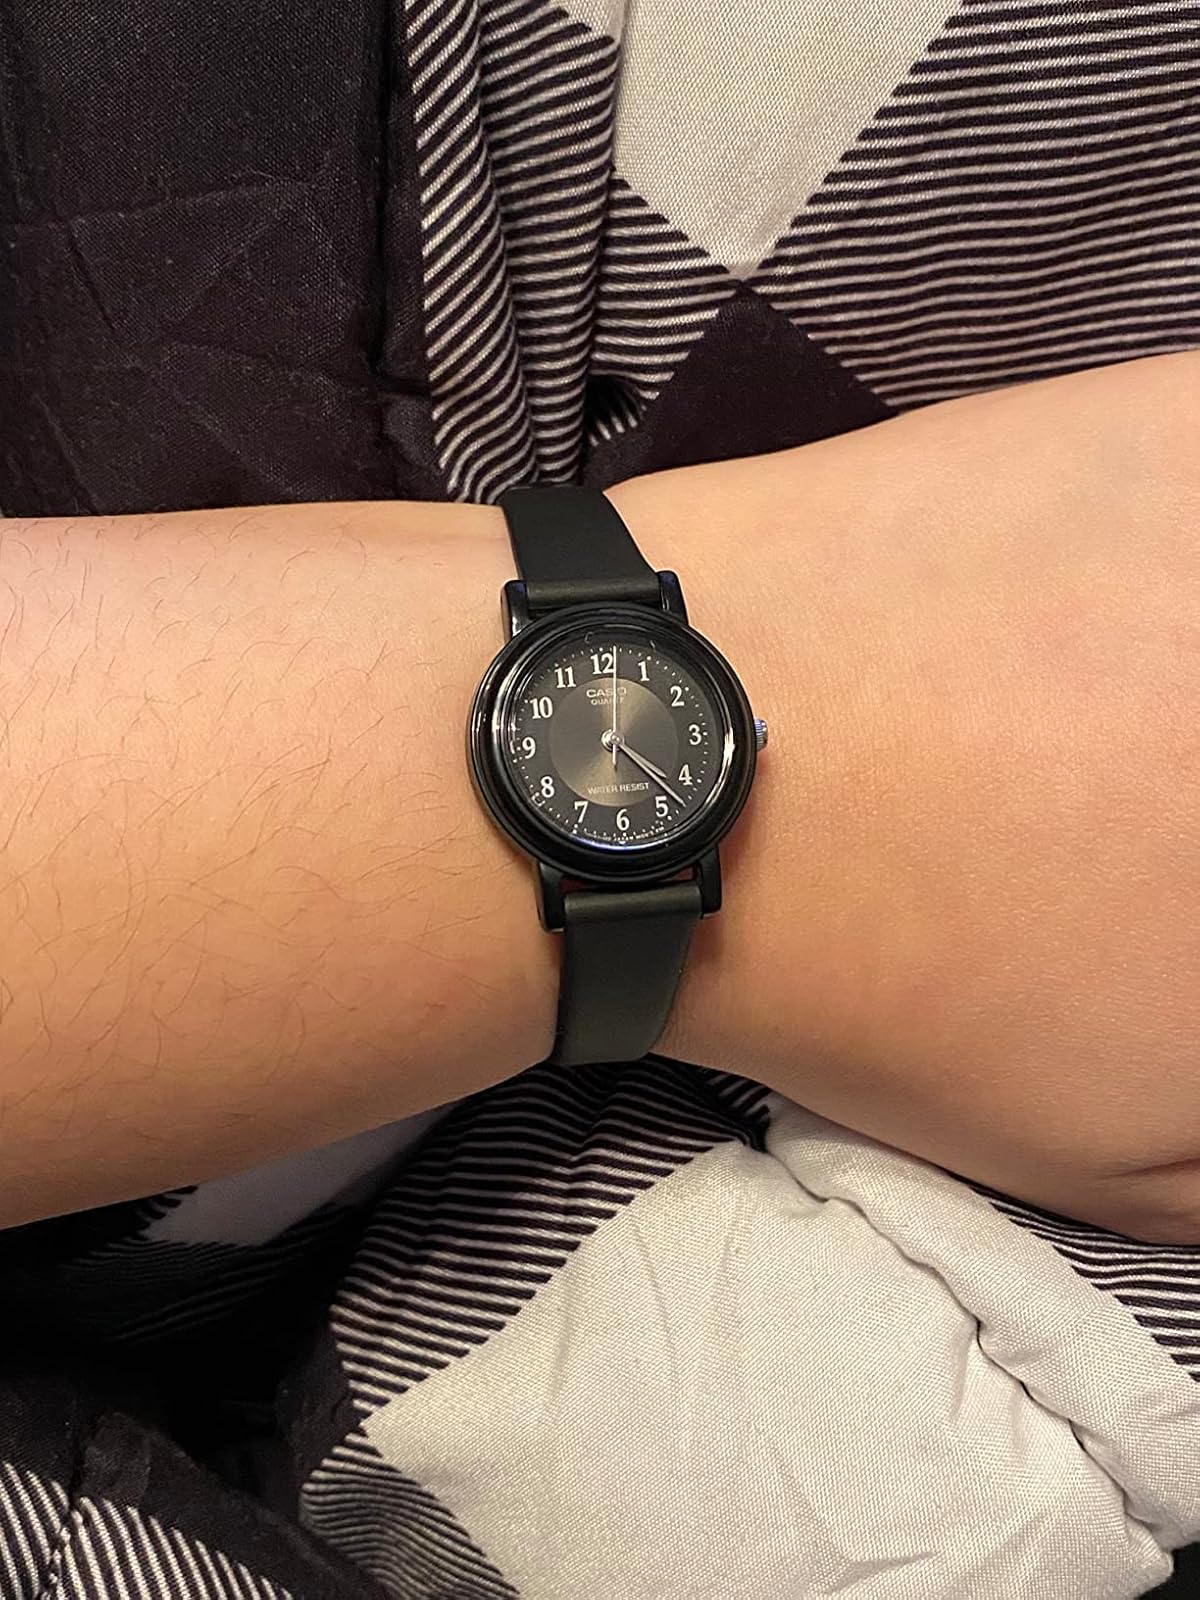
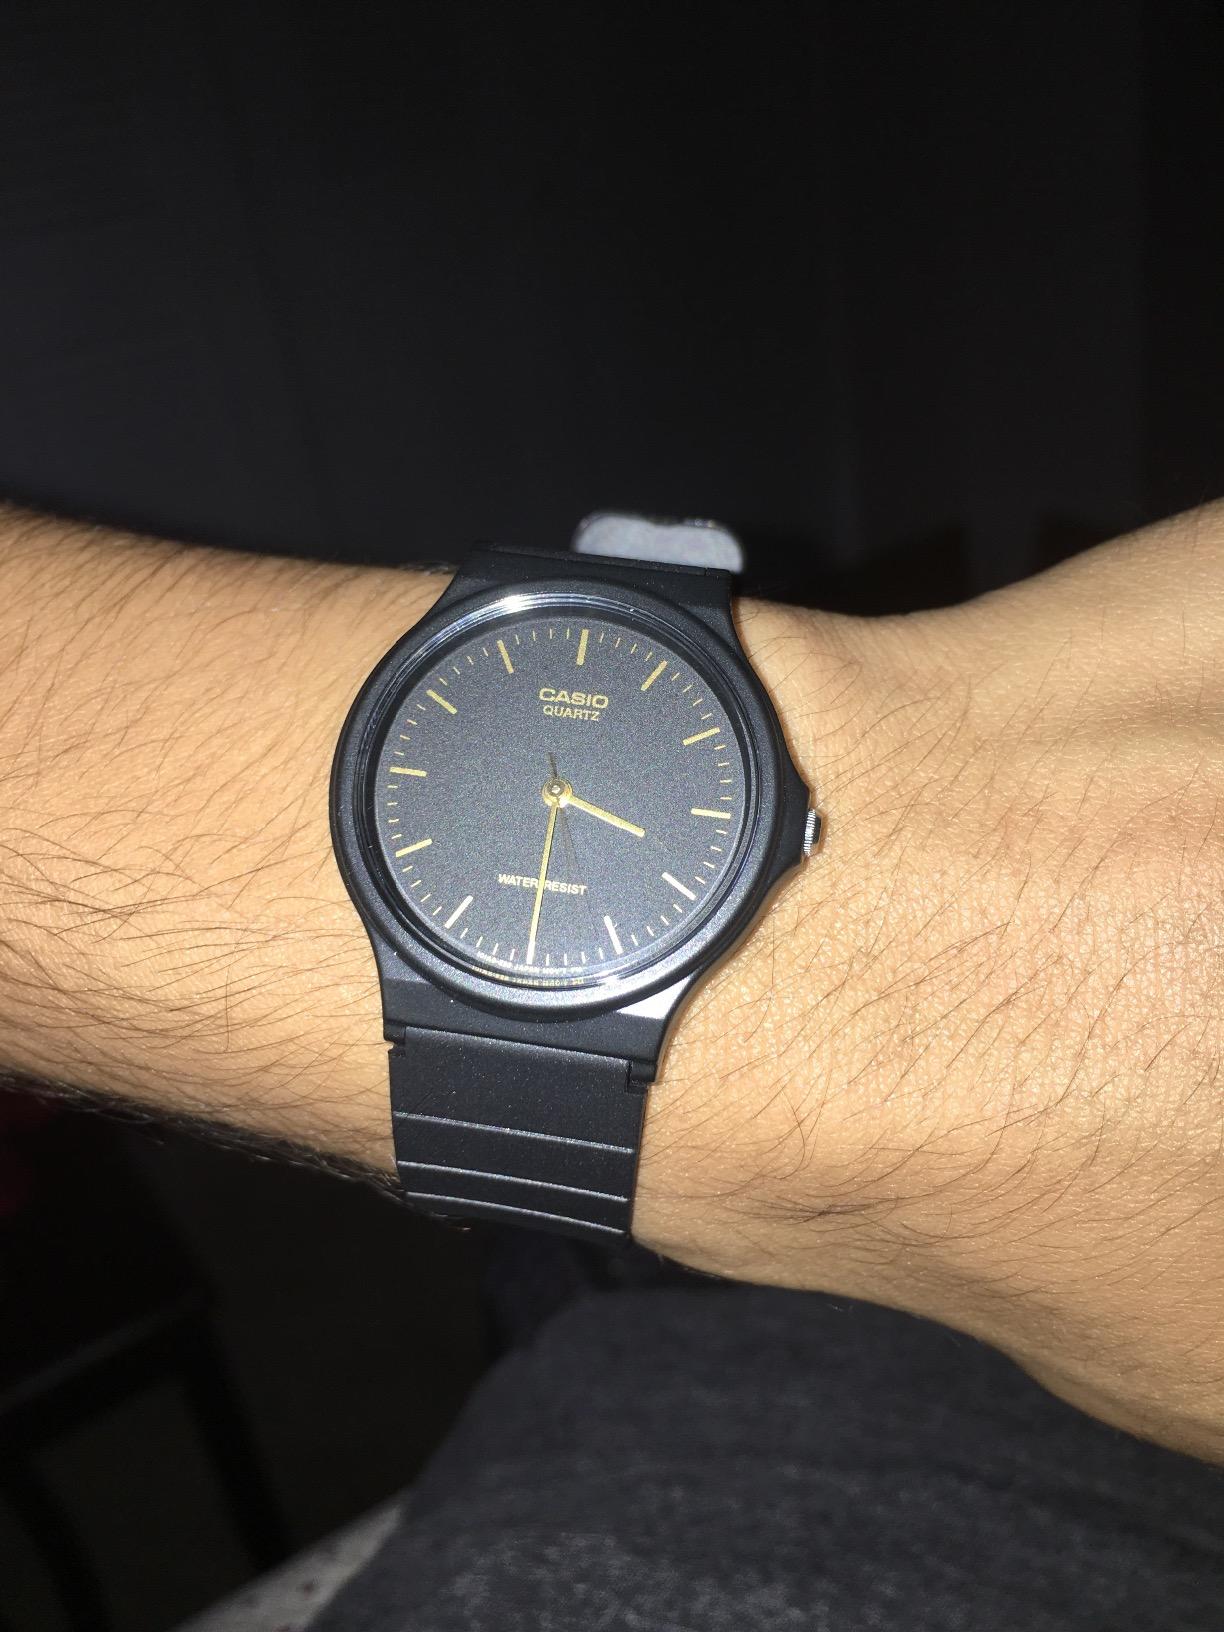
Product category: accessories_watch
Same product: no